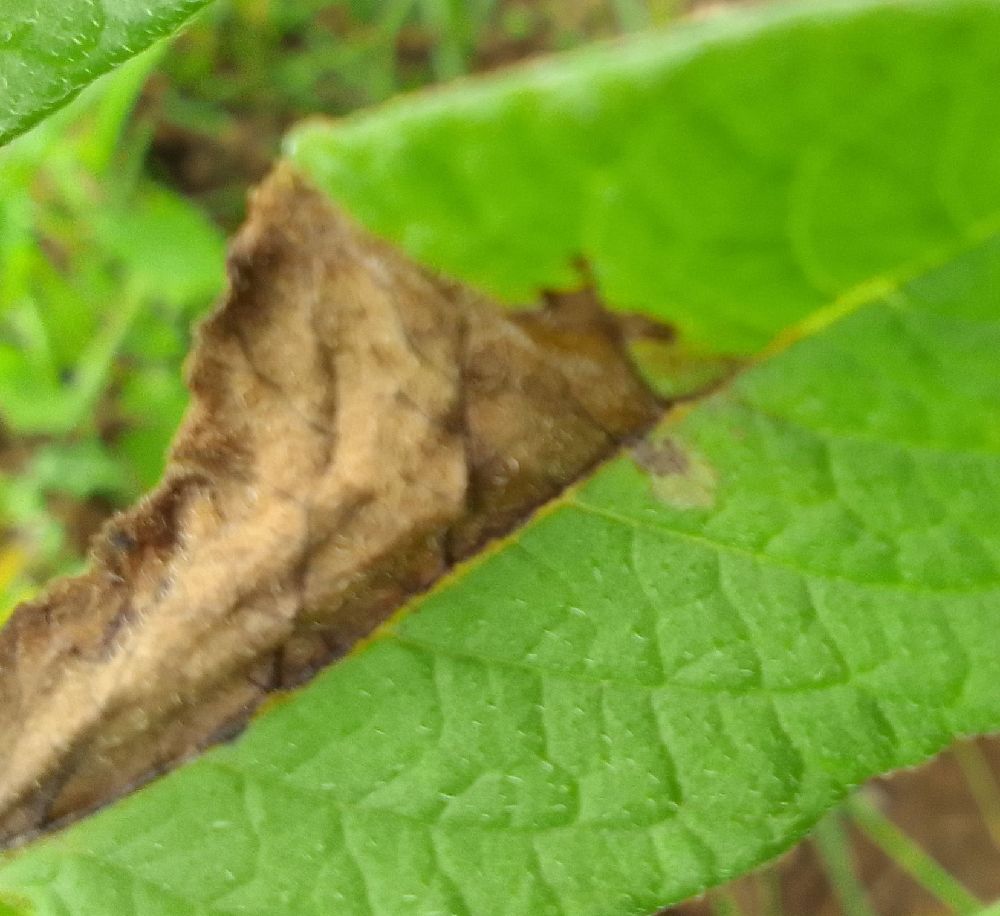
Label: Late blight